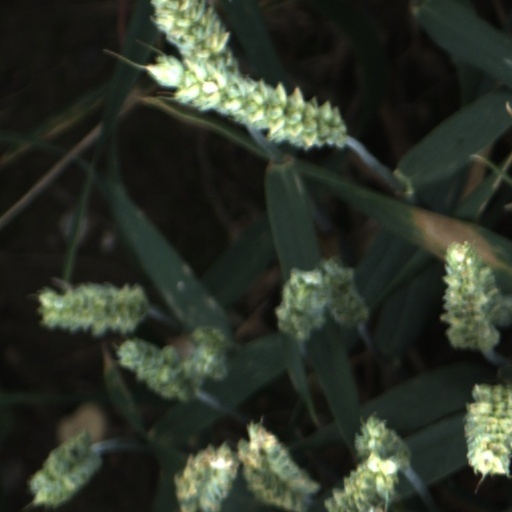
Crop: wheat